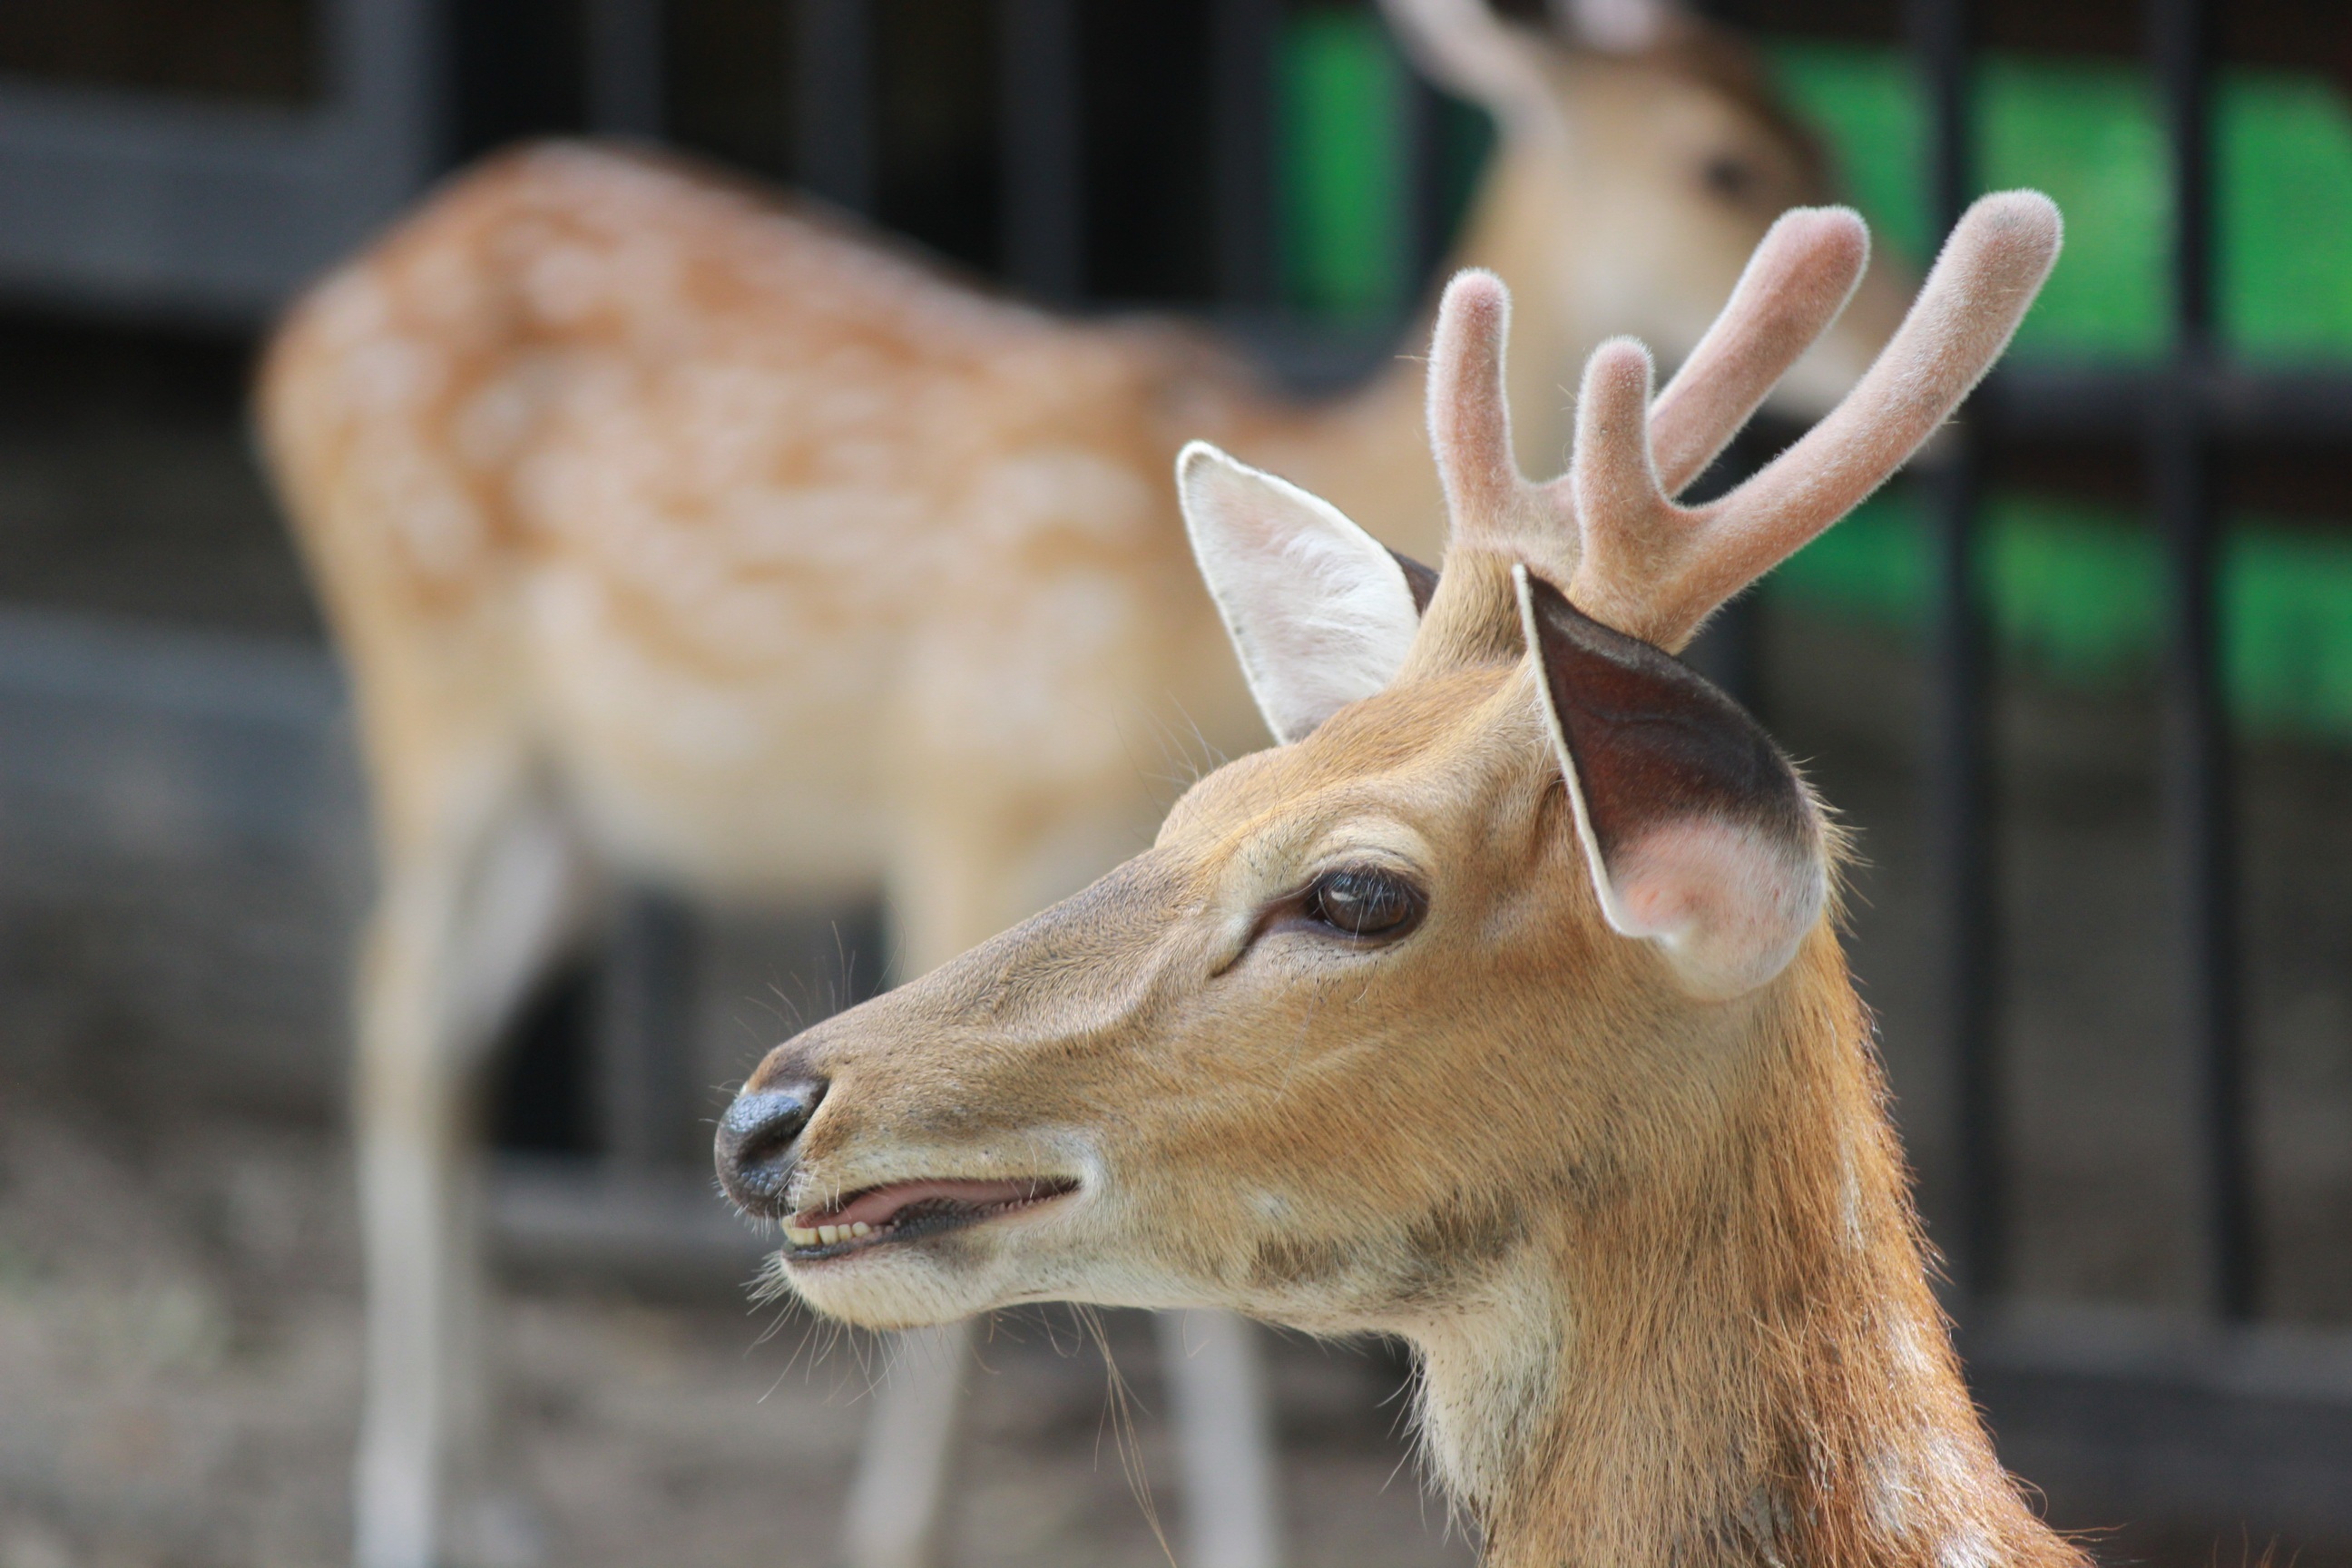
nature, wildlife, deer, zoo, horn, mammal, fauna, antelope, close up, gazelle, animals, vertebrate, white tailed deer